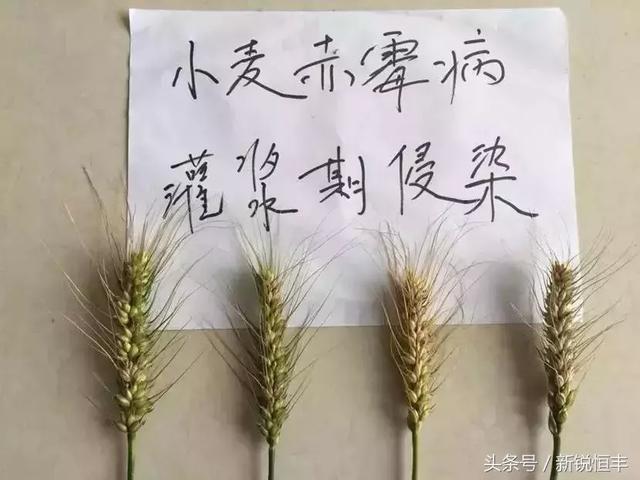
Plant: Wheat
Disease: wheat head scab